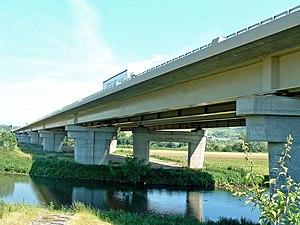
A13 - Viaduc de Criquebeuf - Doublement et ouvrage initial - Ensemble vu de l'aval en rive gauche
Les transports dans l'Eure regroupent les modes de transports et leurs réseaux d'infrastructures mis en œuvre dans le département de l'Eure, sous le pilotage de la Direction régionale de l'environnement, de l'aménagement et du logement de la Normandie, en connexion avec le reste du territoire national. Les transports en commun de personnes sont organisés sous la dénomination « Atoumod ». Le transport de marchandises est géré par l'AURH sous la dénomination « Seine Gateway ». L'ORTeM de la DREAL Normandie fédère le transport de personnes et de marchandises.
Criquebeuf-sur-Seine est une commune française située dans le département de l'Eure en région Normandie.